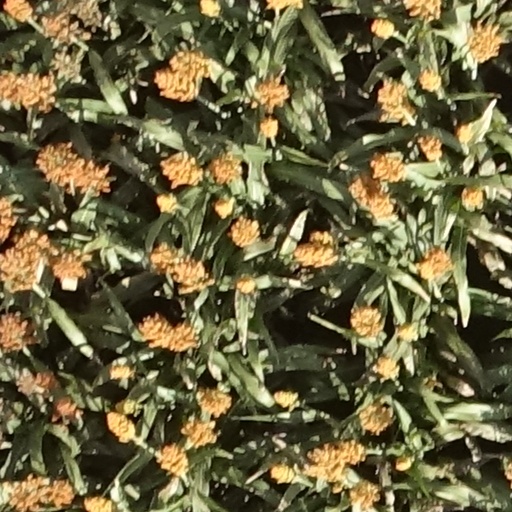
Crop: sorghum